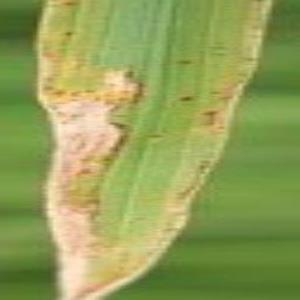
Disease: Bacterialblight